Answer in natural language. Considering the relative positions, where is mahogany wooden desk with storage drawers with respect to Window? Choose between the following options: right or left
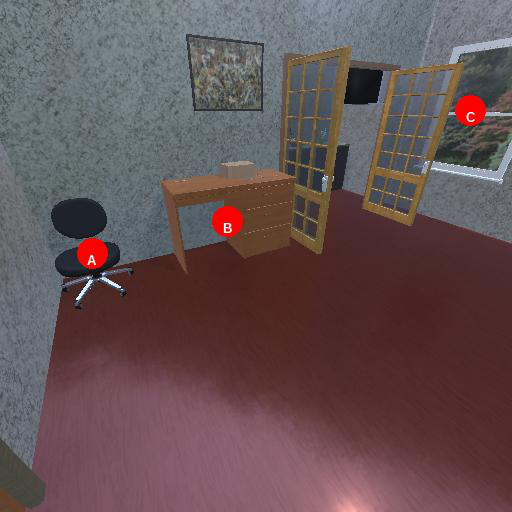
<answer>left</answer>